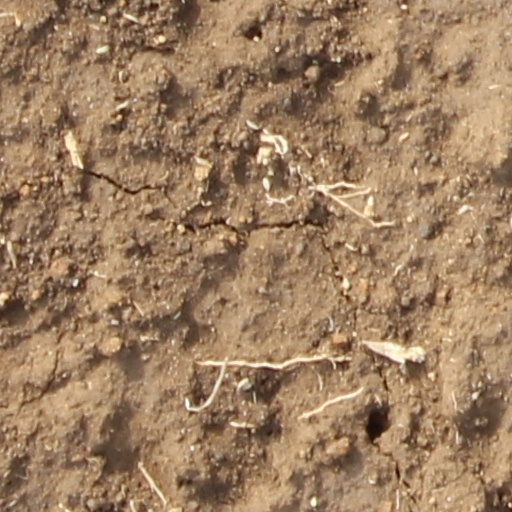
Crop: wheat